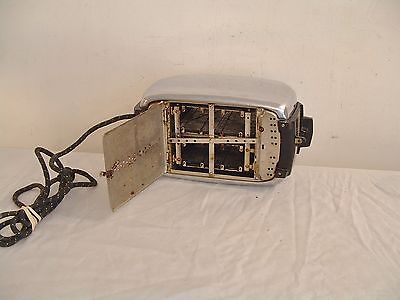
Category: toaster